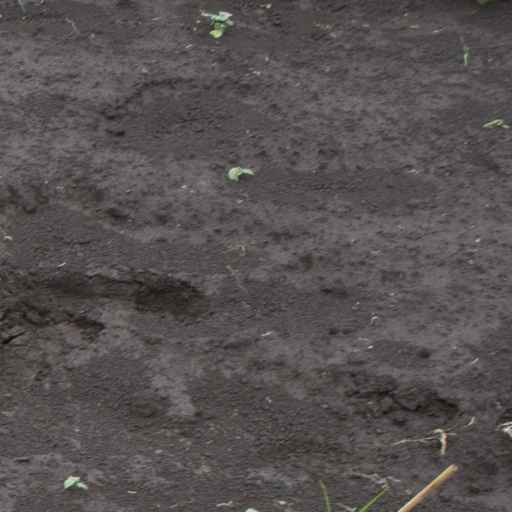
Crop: soybean